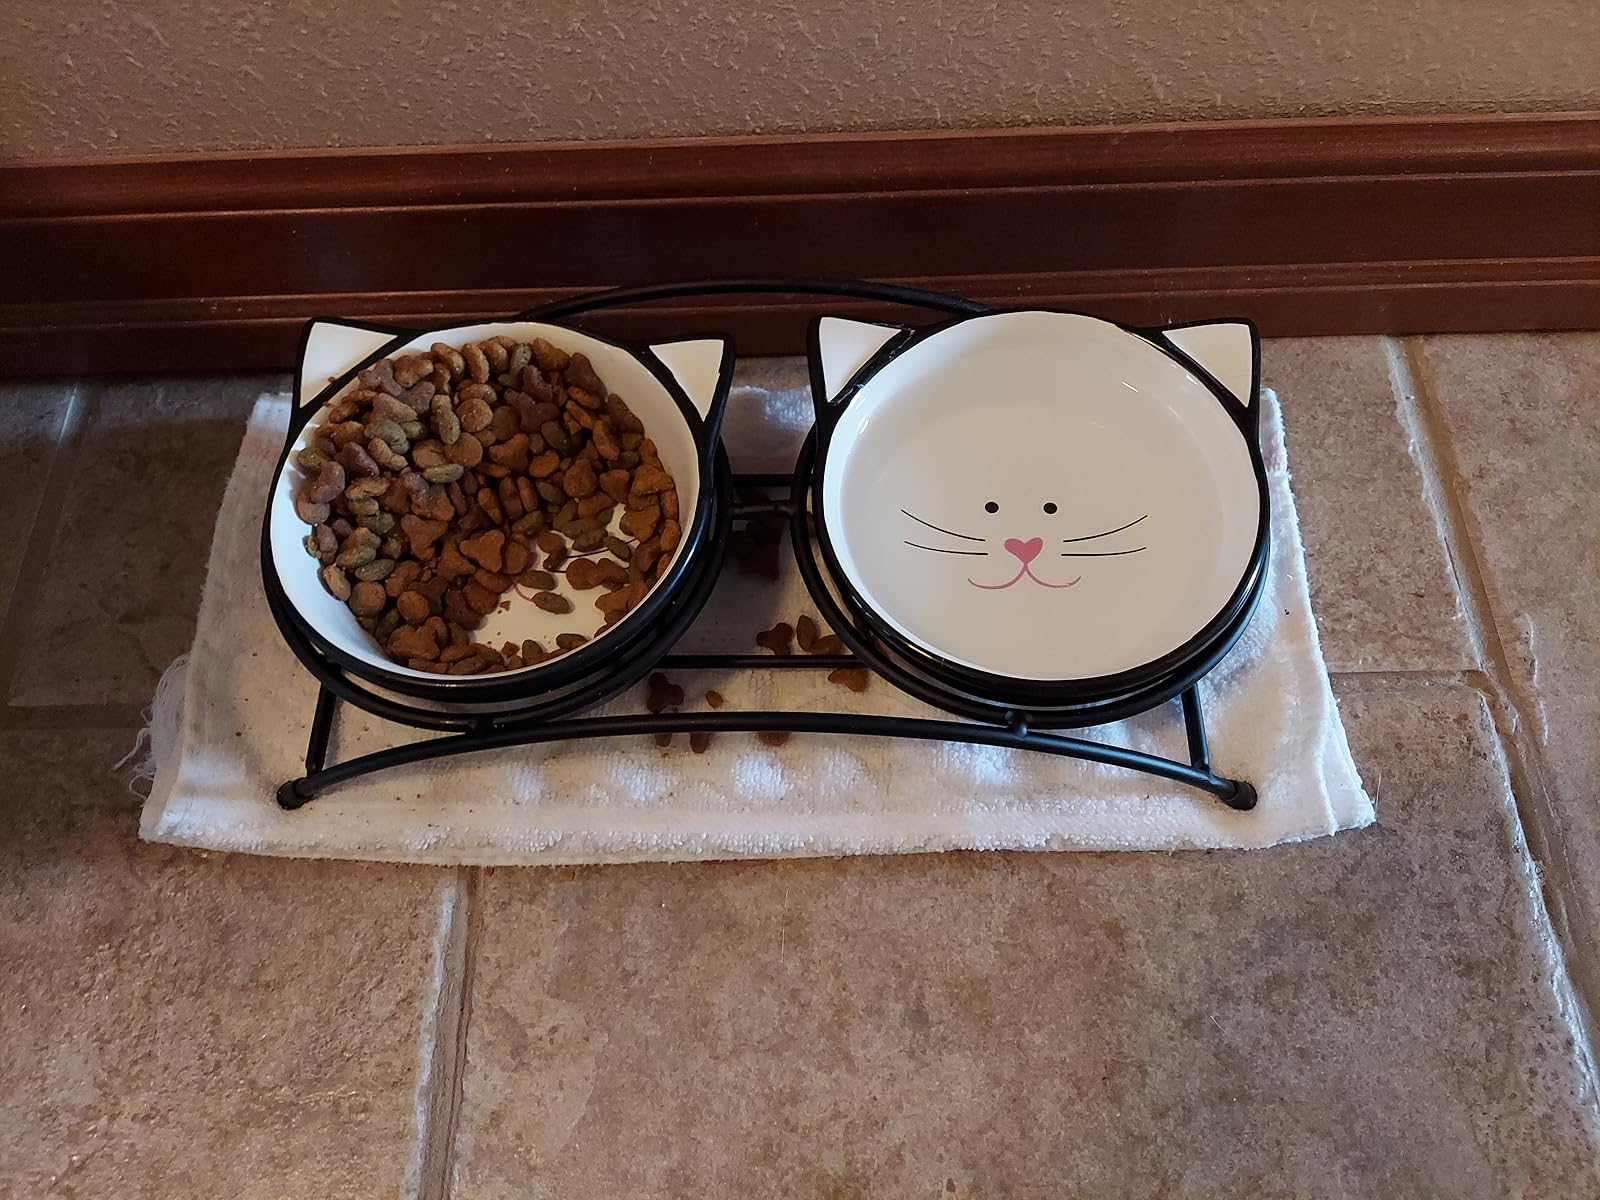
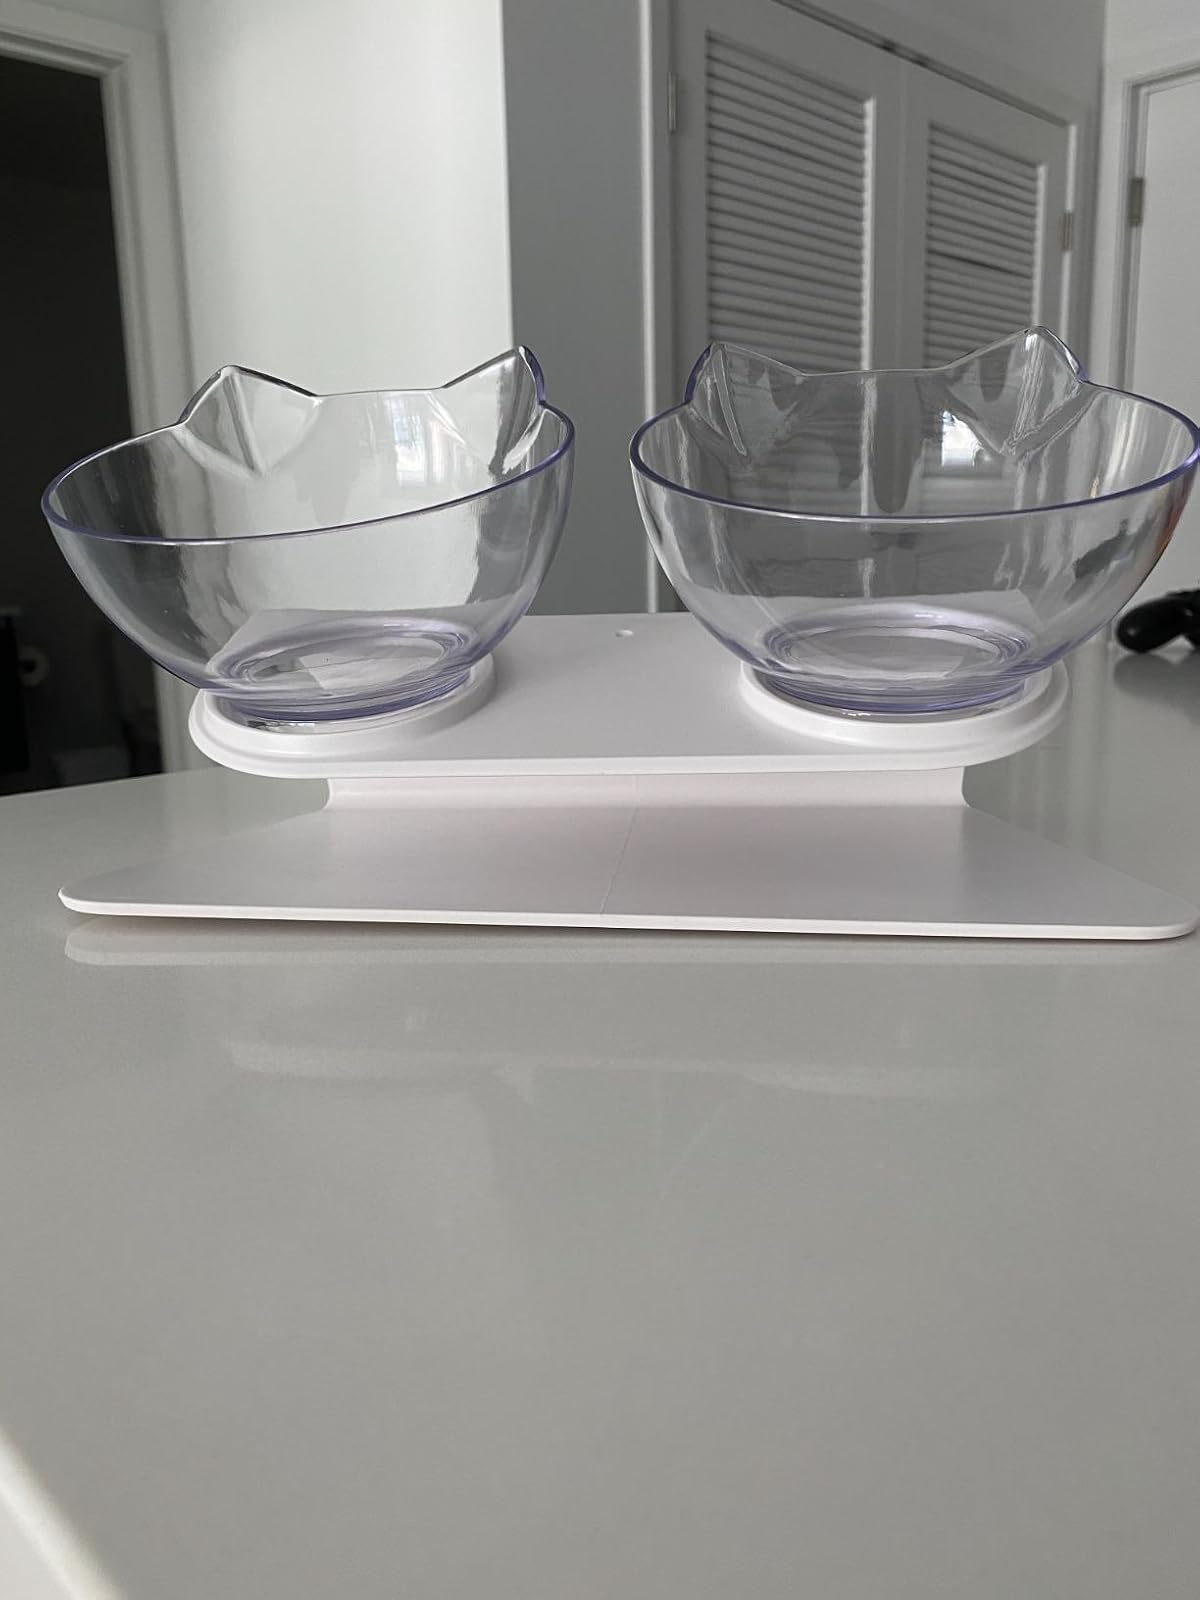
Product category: items_bowl
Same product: no